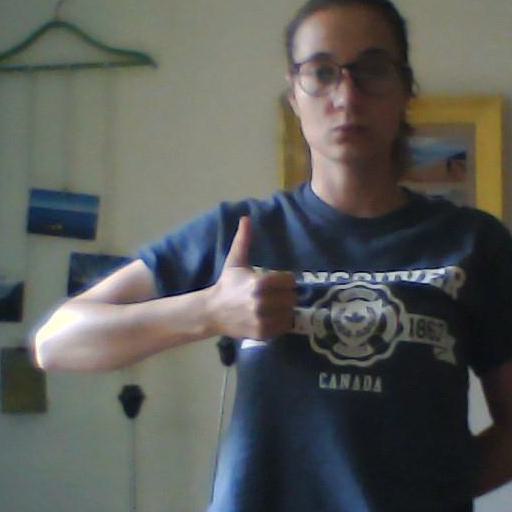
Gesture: like